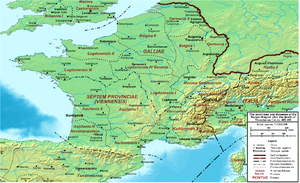
Theoderik 1. / Visigoterne i 418
De romerske provinser i Gallien (Frankrig) og Nordspanien. Visigoterne blev primært bosat i området mellem Burdigala (Bordeaux) og Tolosa (Toulouse).
Theoderik 1. blev visigoternes konge, da Wallia døde i 418. Han fuldførte folkets bosættelse i området omkring Toulouse og Bordeaux og han udbyggede efterfølgende goternes indflydelse i Gallien. Visigoterne var i det meste af hans regeringstid allierede med det vestromerske rige, og Theoderik faldt i slaget ved Chalons, hvor hans hær kæmpede på vestromersk side mod de indtrængende hunner, der blev ledet af Attila.